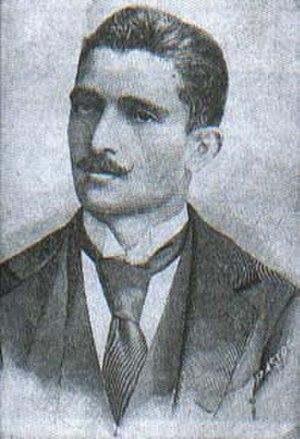
Adolfo Ferreira Caminha, est un écrivain brésilien, l'un des principaux représentants du naturalisme au Brésil.